Dhoti Lota Aur Chowpatty

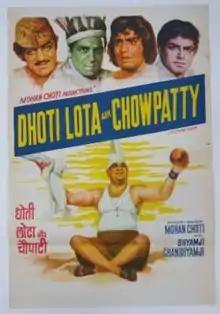
Poster

Dhoti Lota Aur Chowpatty is a 1975 Bollywood comedy film directed by Mohan Choti and noted for its large cast and guest appearances. The film was released under the banner of Mohan Choti Production.